Suzanne and the Robbers

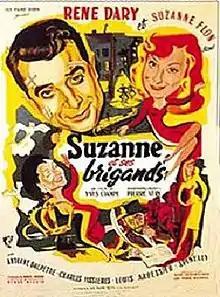

Suzanne and the Robbers or Suzanne and Her Robbers (French: Suzanne et ses brigands) is a 1949 French comedy film directed by Yves Ciampi and featuring René Dary, Suzanne Flon and Pierre Destailles. The film's sets were designed by the art director Lucien Carré.